Brown Panther

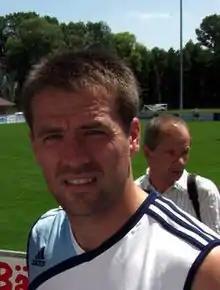
Michael Owen, who bred and owned Brown Panther

In the early part of 2011, Brown Panther competed in handicap races, beginning with a fourth place at Kempton Park Racecourse in April. He was then moved up in distance to miles and won minor races at Chester and Haydock Park in May. In June he was sent to Royal Ascot and was made 4/1 joint favourite in an eighteen-runner field for the King George V Stakes. Carrying 125 pounds he raced behind the leaders before Kingscote sent him into the lead approaching the final turn. In the straight Brown Panther drew away from his opponents and won by six lengths despite being eased down by Kingscote in the final strides. After the race a visibly emotional Owen said "The problem with racing is you've got no control whatsoever. I don't get nervous playing football because I can do something about it. Racing, you're just in the lap of the Gods... I was screaming, steady on Richard, I was worried that we'd got there too soon".